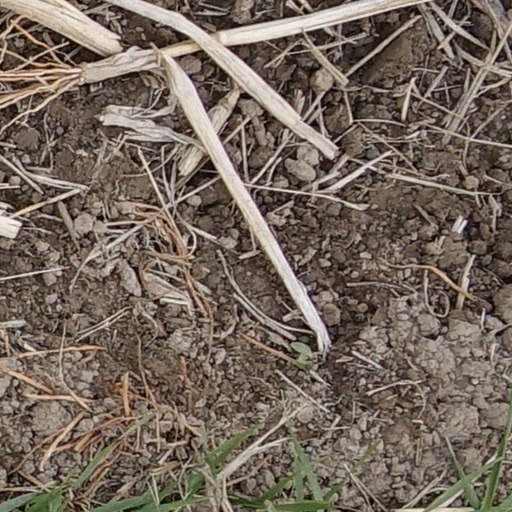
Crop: wheat